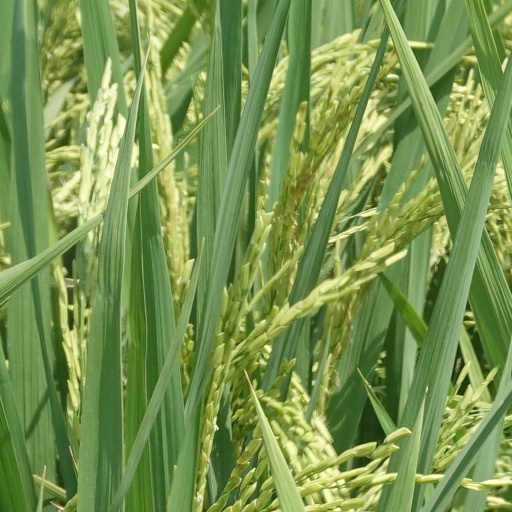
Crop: rice